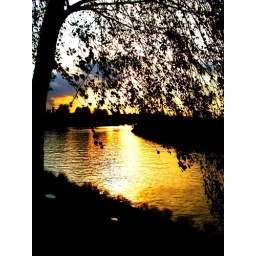
let's take a bath in golden water